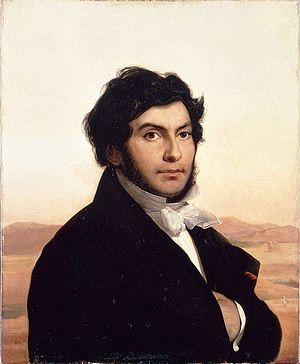
Les égyptologues sont des spécialistes des études sur l'Égypte antique, notamment des archéologues, des papyrologues, des épigraphies et des historiens.
L'Art du crime est une série policière française créée par Angèle Herry-Leclerc et Pierre-Yves Mora, diffusée depuis le 17 novembre 2017 sur France 2. La première saison est diffusée à partir du 17 novembre 2017, la deuxième du 23 novembre 2018 et la troisième du 25 octobre 2019.